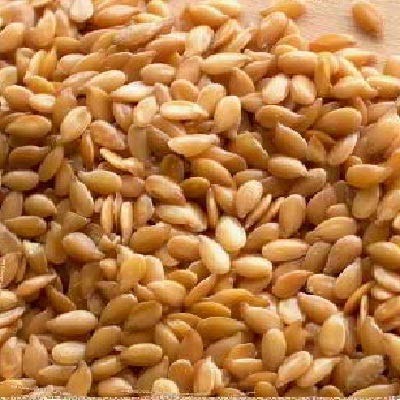
Item Name: Bulk Seeds 100% Organic Flax Seed Golden - Single Bulk Item - 25LB
Value: 400.0
Unit: Ounce

Price: 92.49